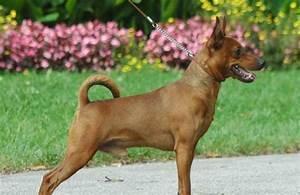
dog